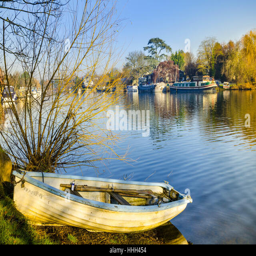
a rowing boat is chained up to a tree on the bank